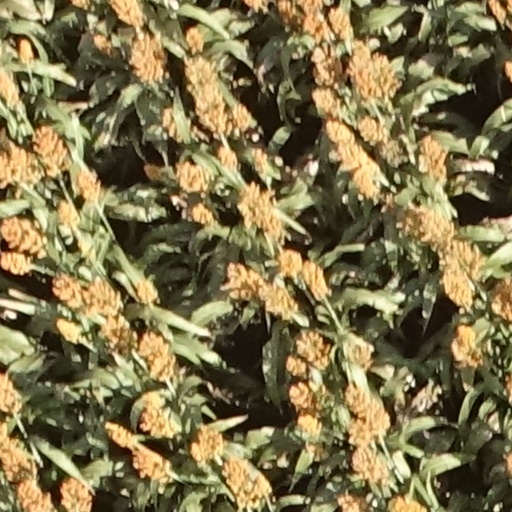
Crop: sorghum